Walter Higgs

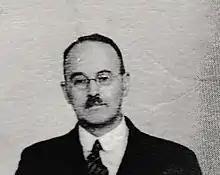
Higgs

Walter Frank Higgs (7 April 1886 – 8 August 1961) was a Conservative Party politician in England.